Alan R. King

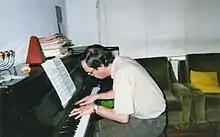
King playing the piano (family archive)

The family joined a synagogue as soon as they settled so that they could continue their Jewish and Hebrew education as well as social activities. Alan joined the youth group and the girls sought out this serious, bespectacled, studious newcomer. They flipped over his English clothes, manners, and speech, which he had no intention of changing to fit in.